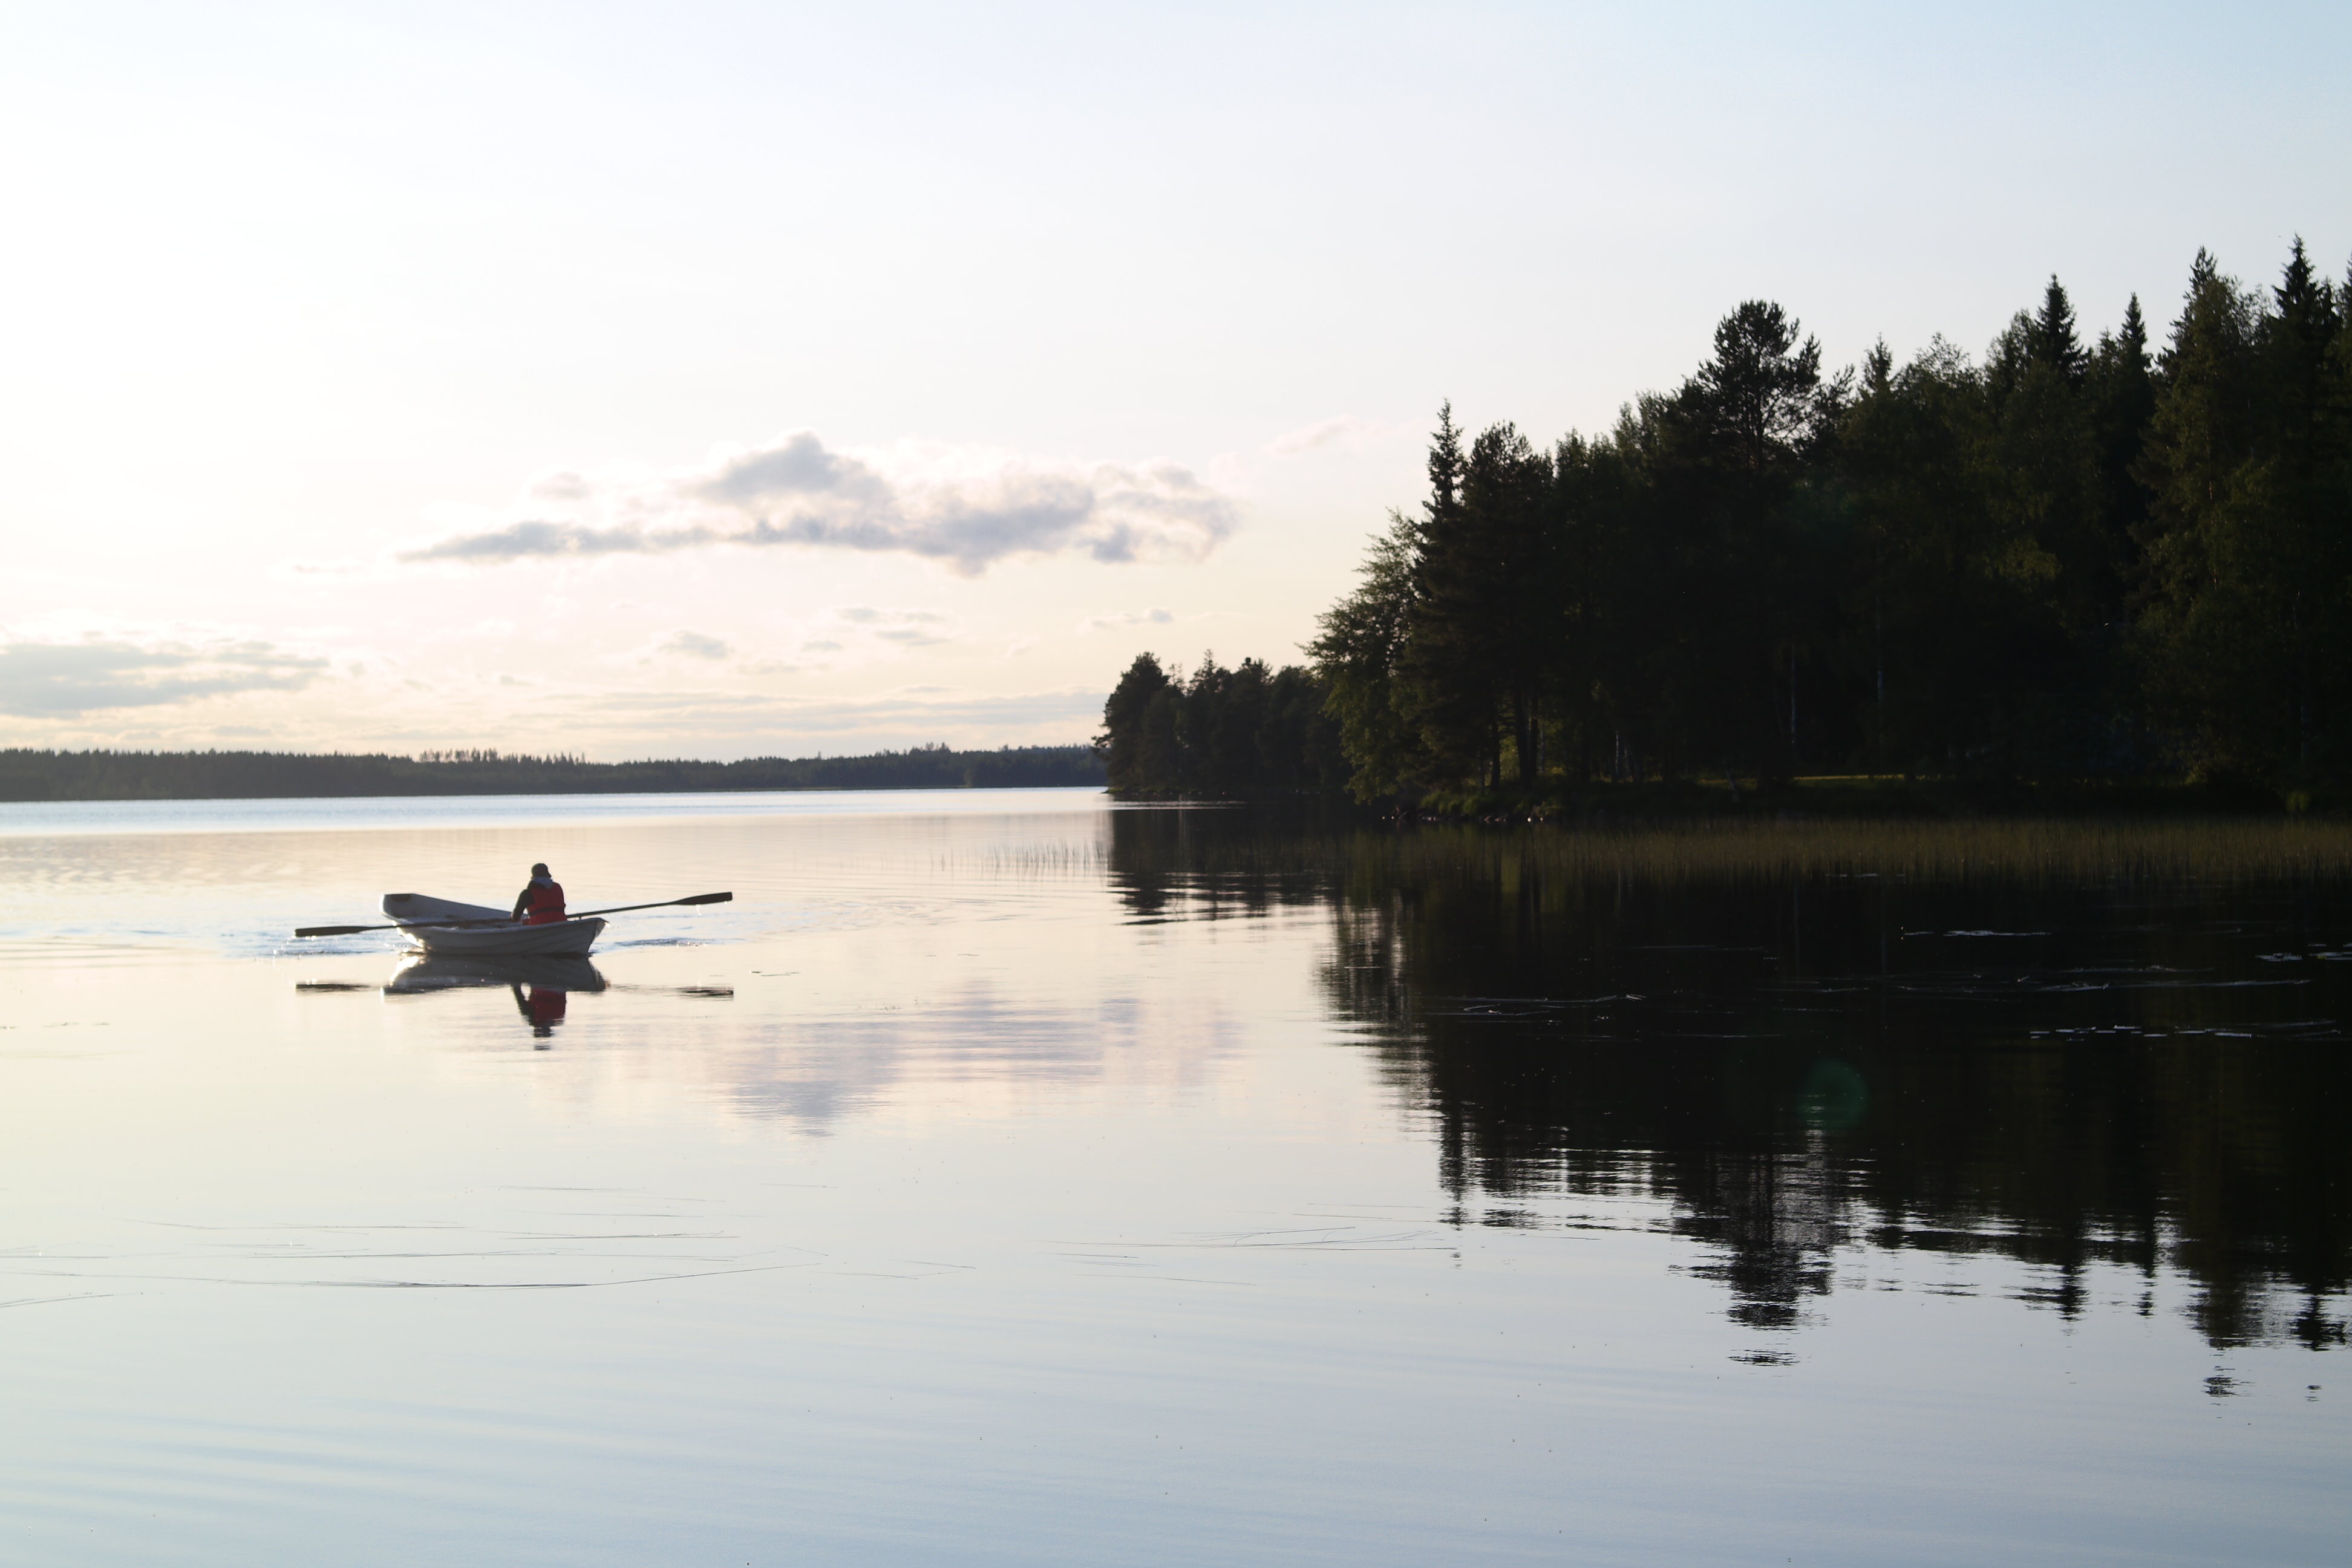
landscape, sea, water, nature, outdoor, people, sky, boat, morning, lake, river, solitude, reflection, vehicle, fishing, fisherman, bay, blue, reservoir, fish, lifestyle, leisure, season, freshness, activity, relaxation, boating, catching, finland, quiet, loch, scandinavia